Aimé Césaire station

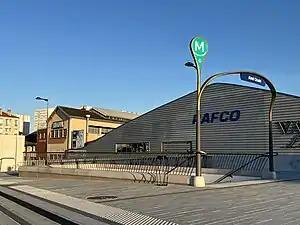

Aimé Césaire is a station on line 12 of the Paris Métro. The station is located at Place Henri-Rol-Tanguy in Aubervilliers. It is named in honour of the French Martinican poet Aimé Césaire. It was the 307th station to open.